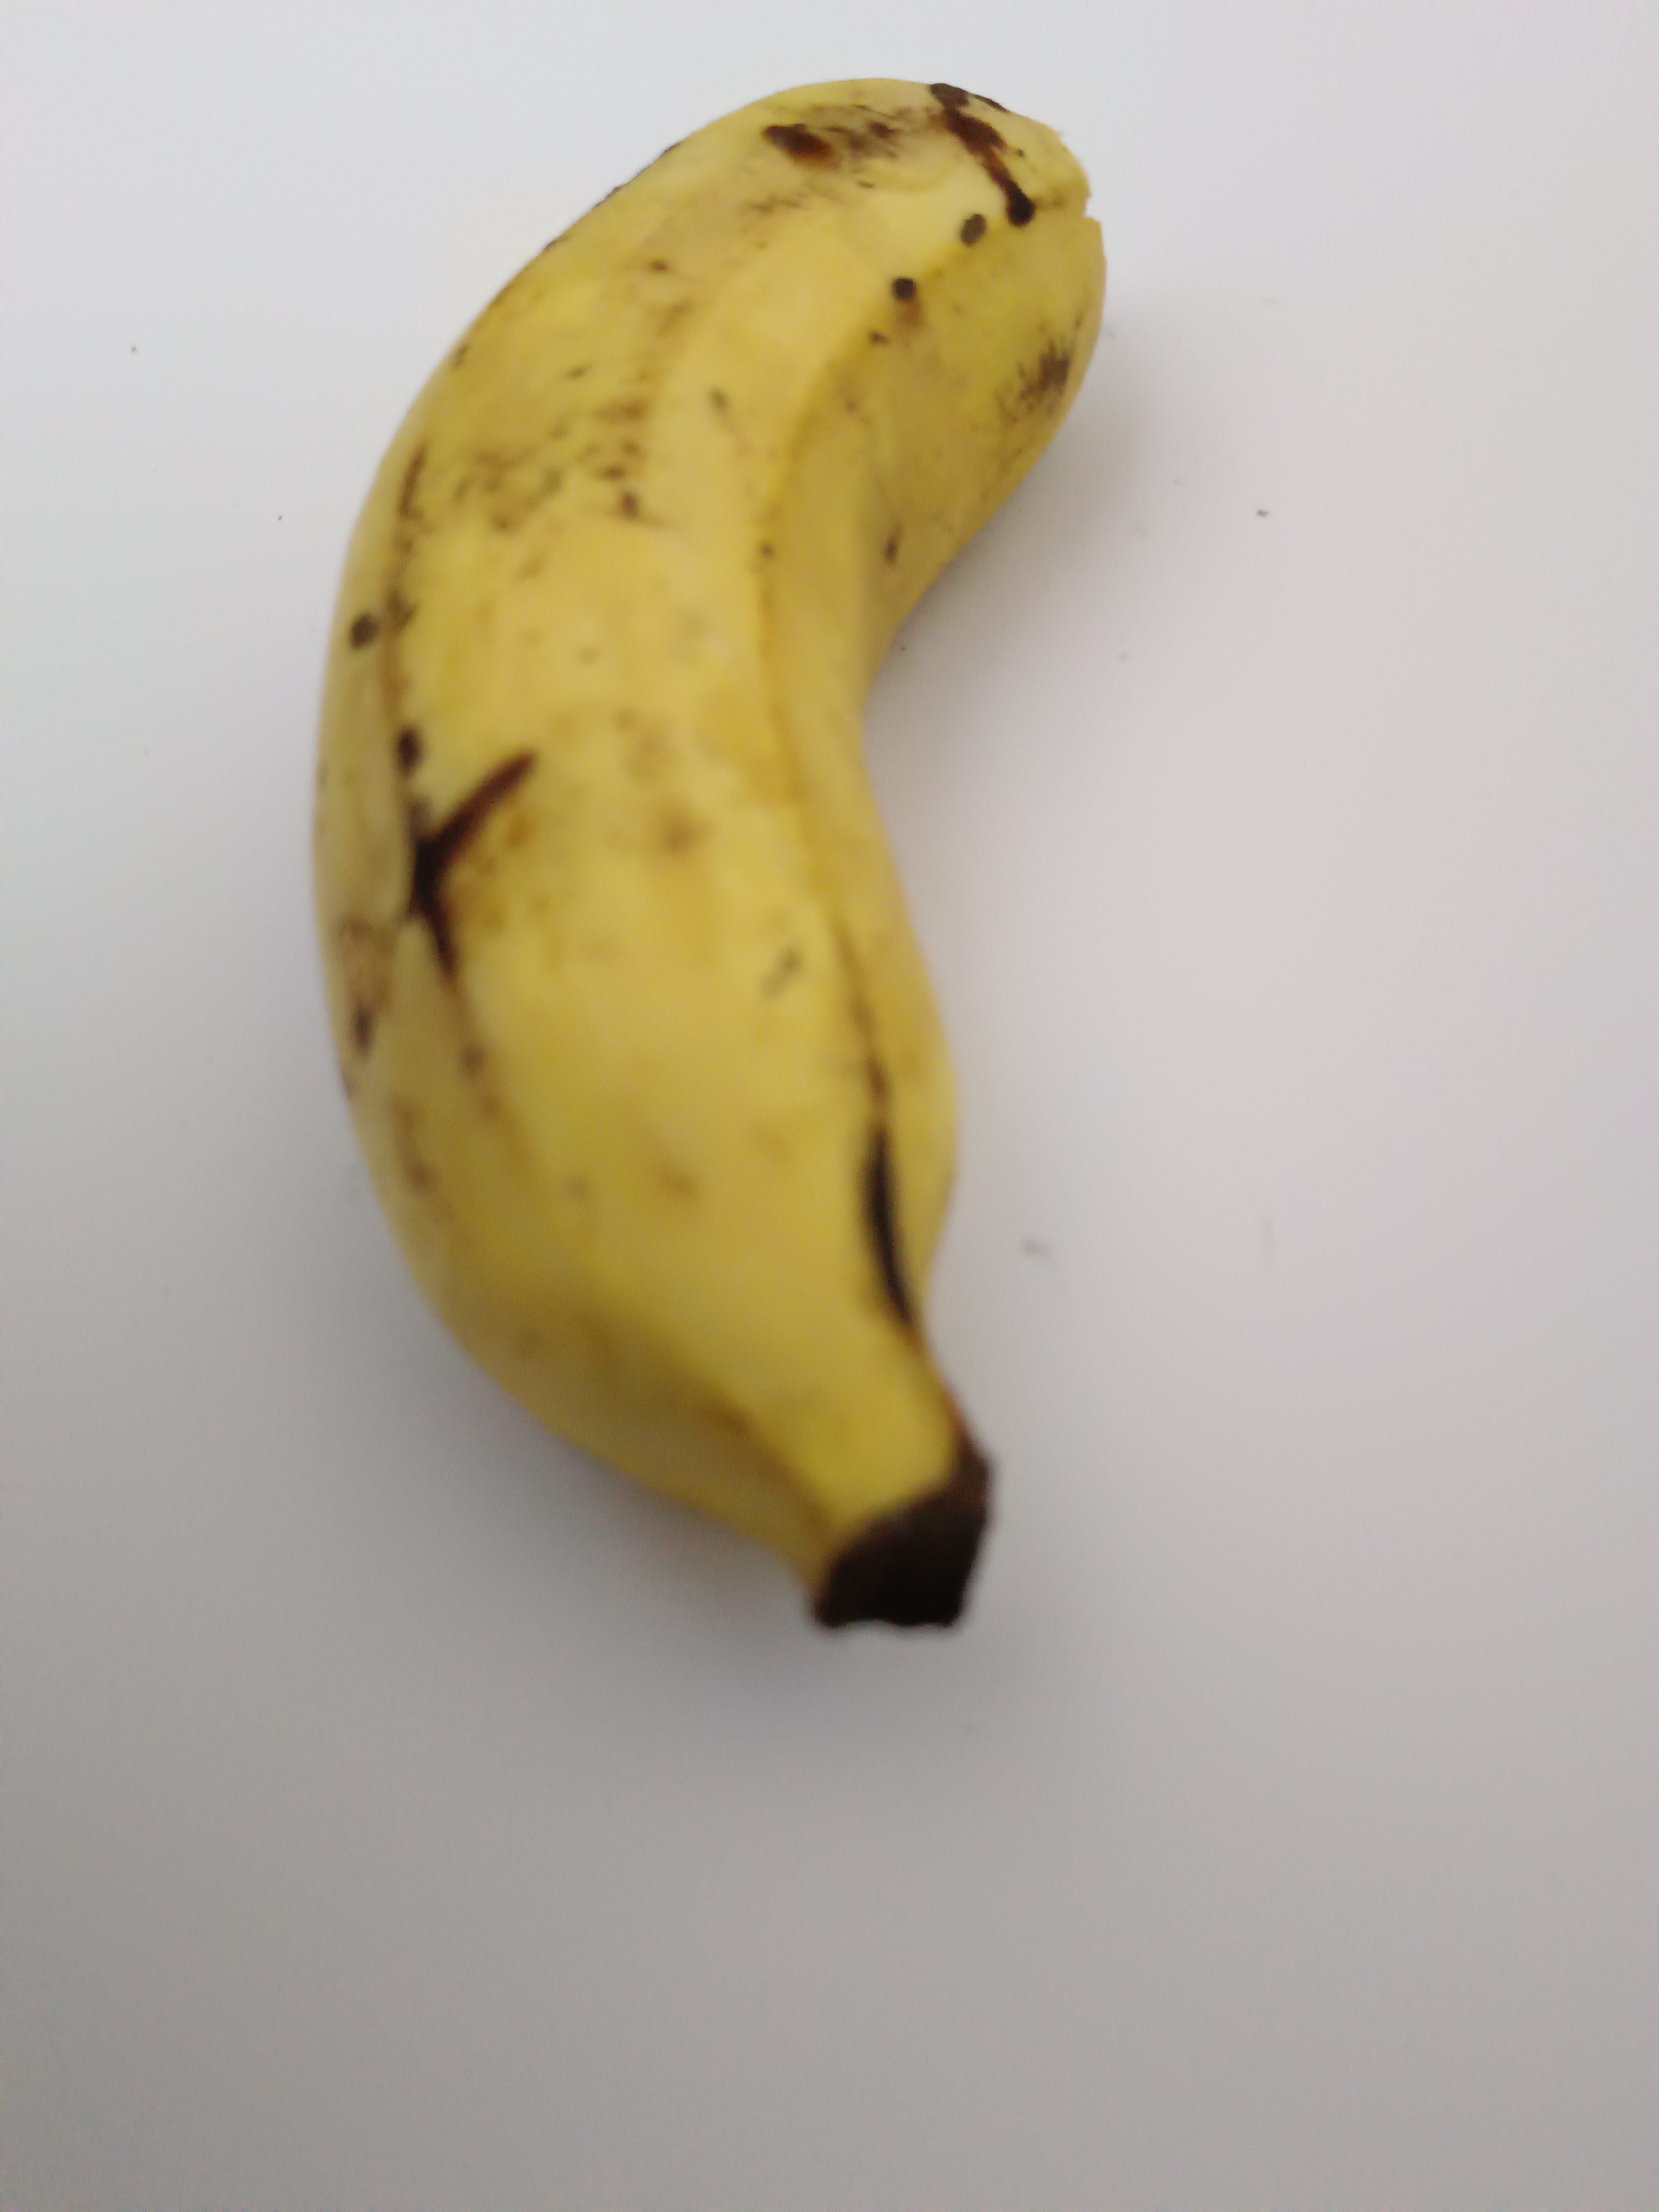
Banana variety: Shobri